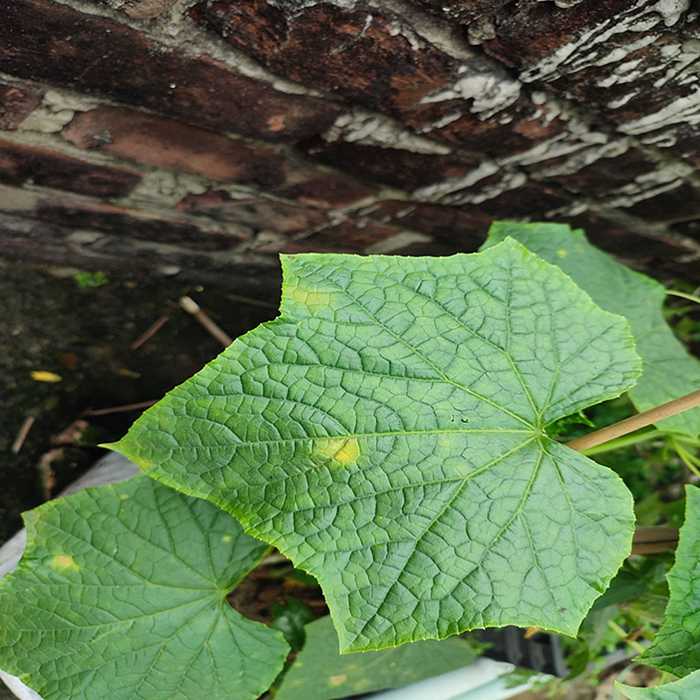
Plant: Cucumber
Label: Downy mildew